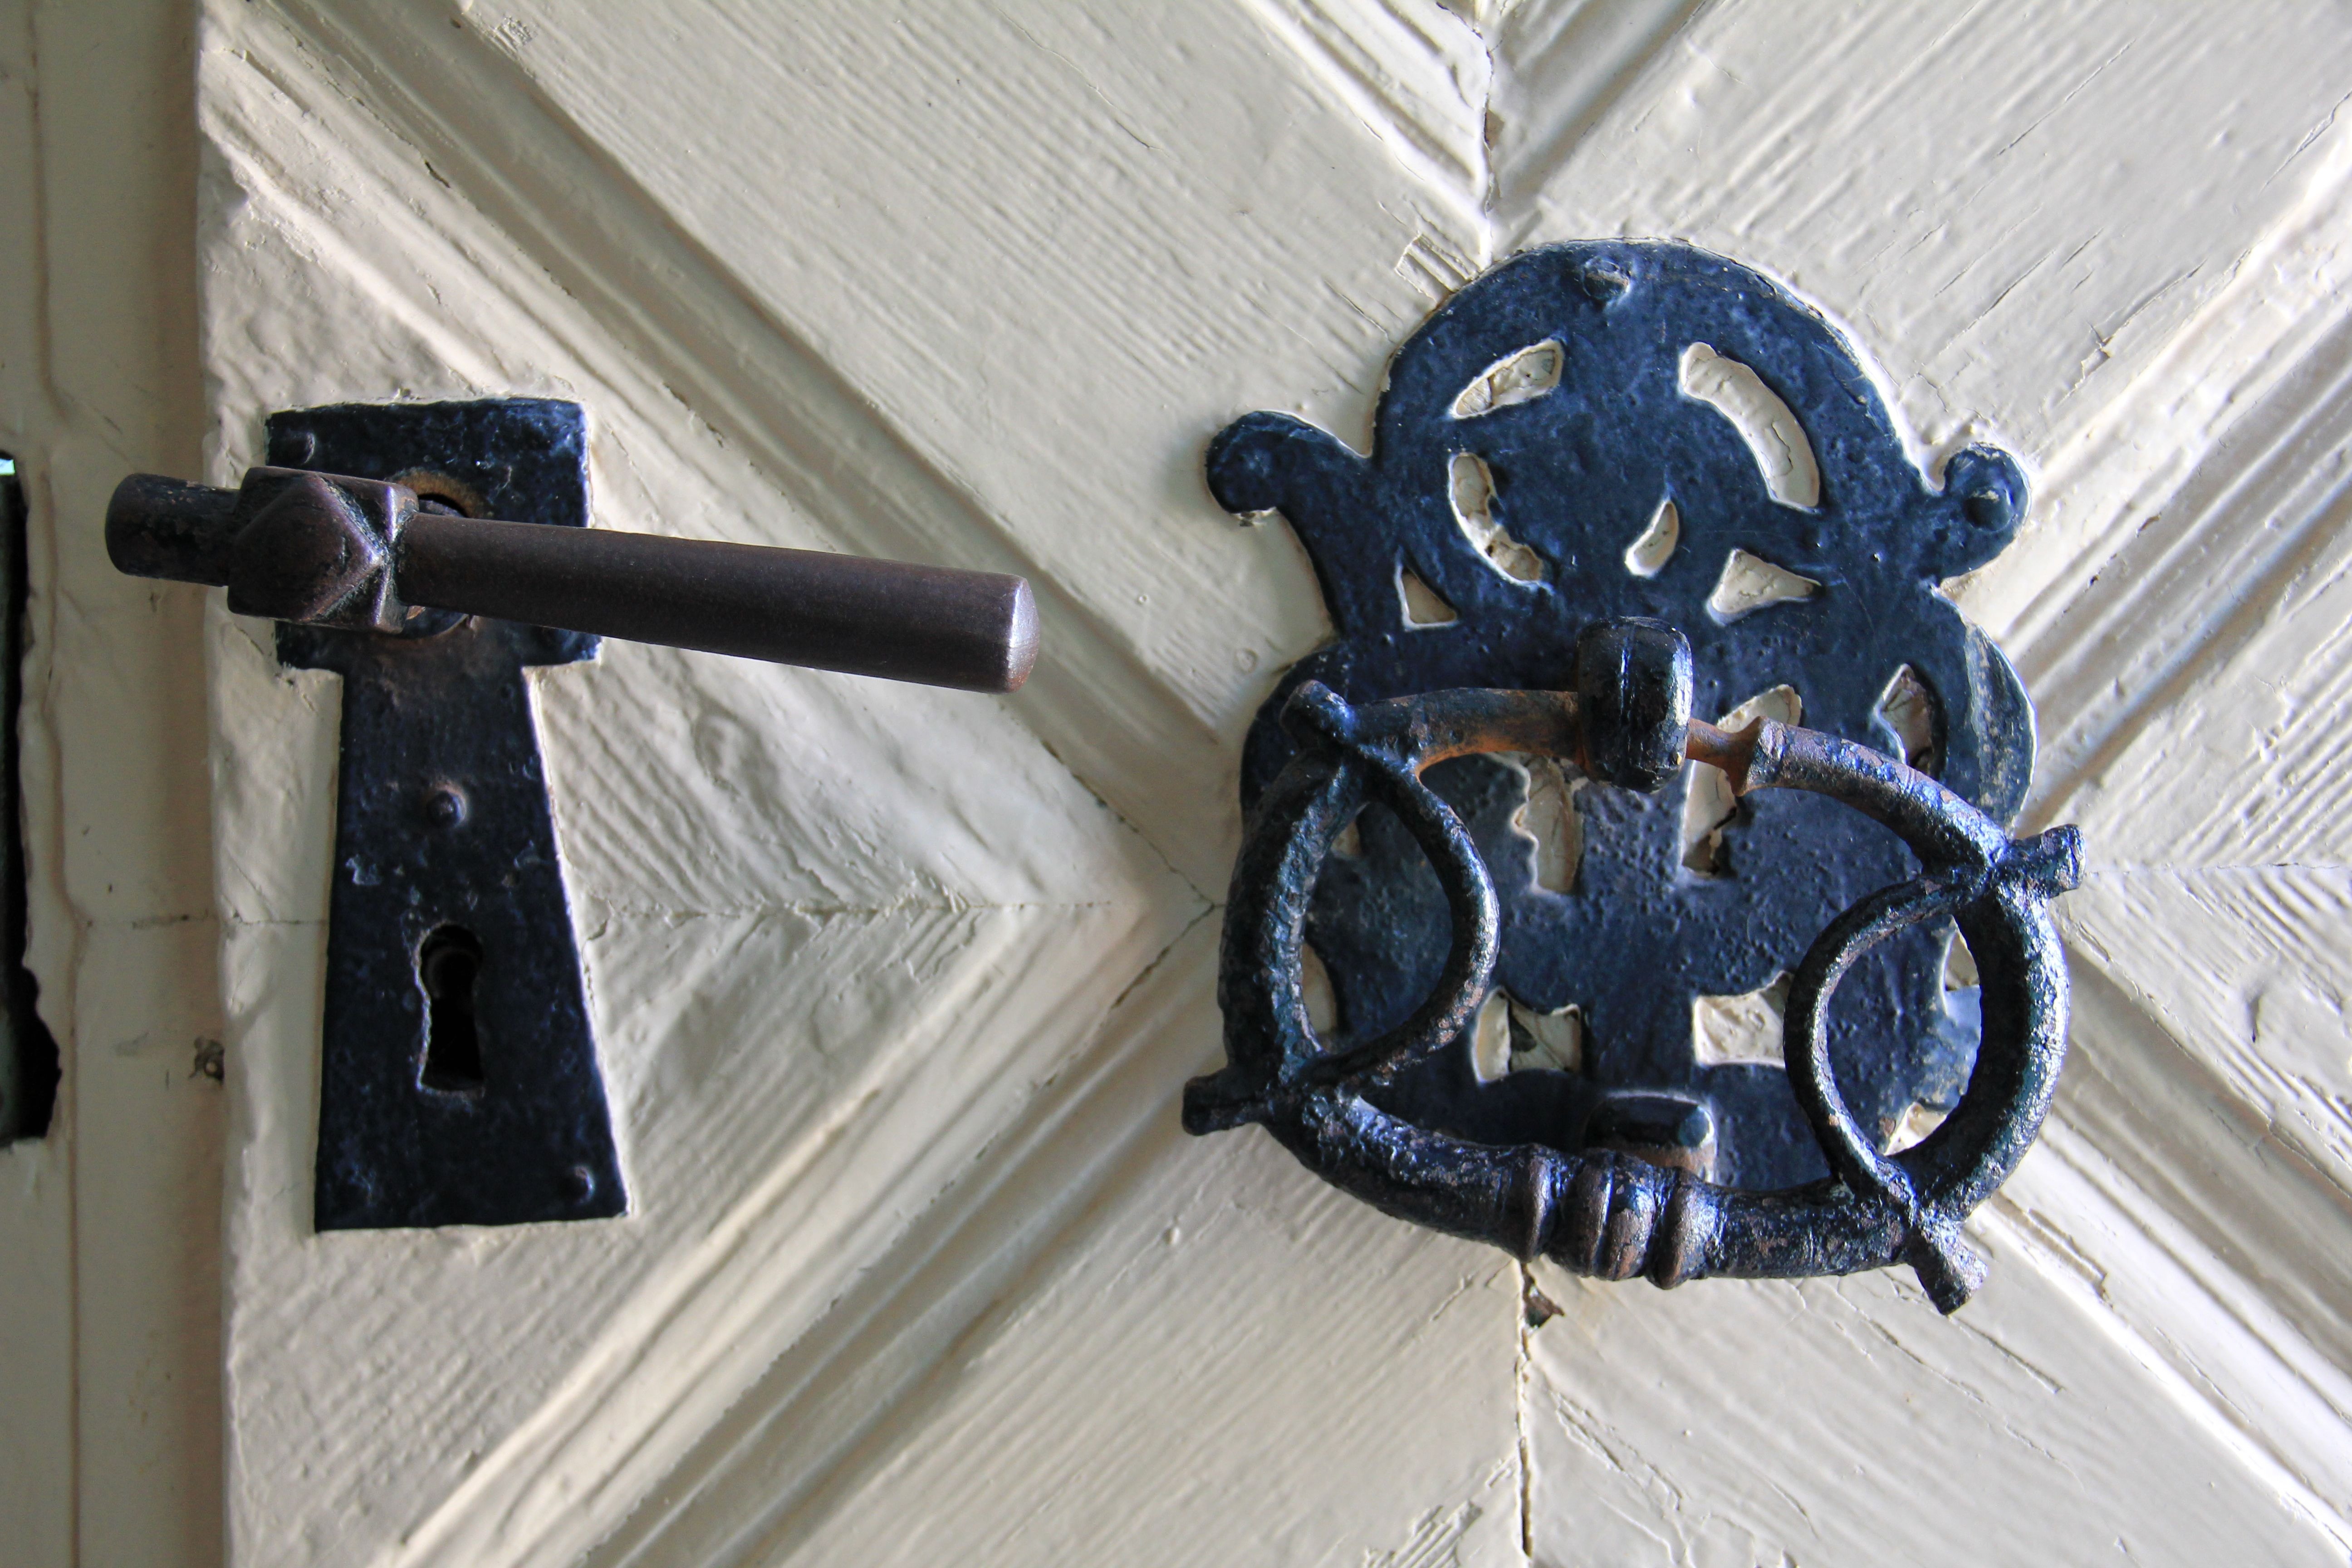
wheel, bicycle, vehicle, castle, blue, door, sports equipment, iron, fitting